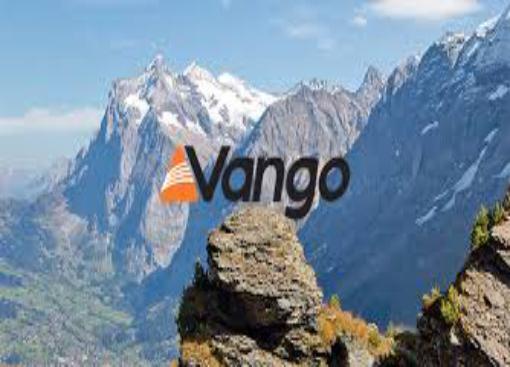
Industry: Sports